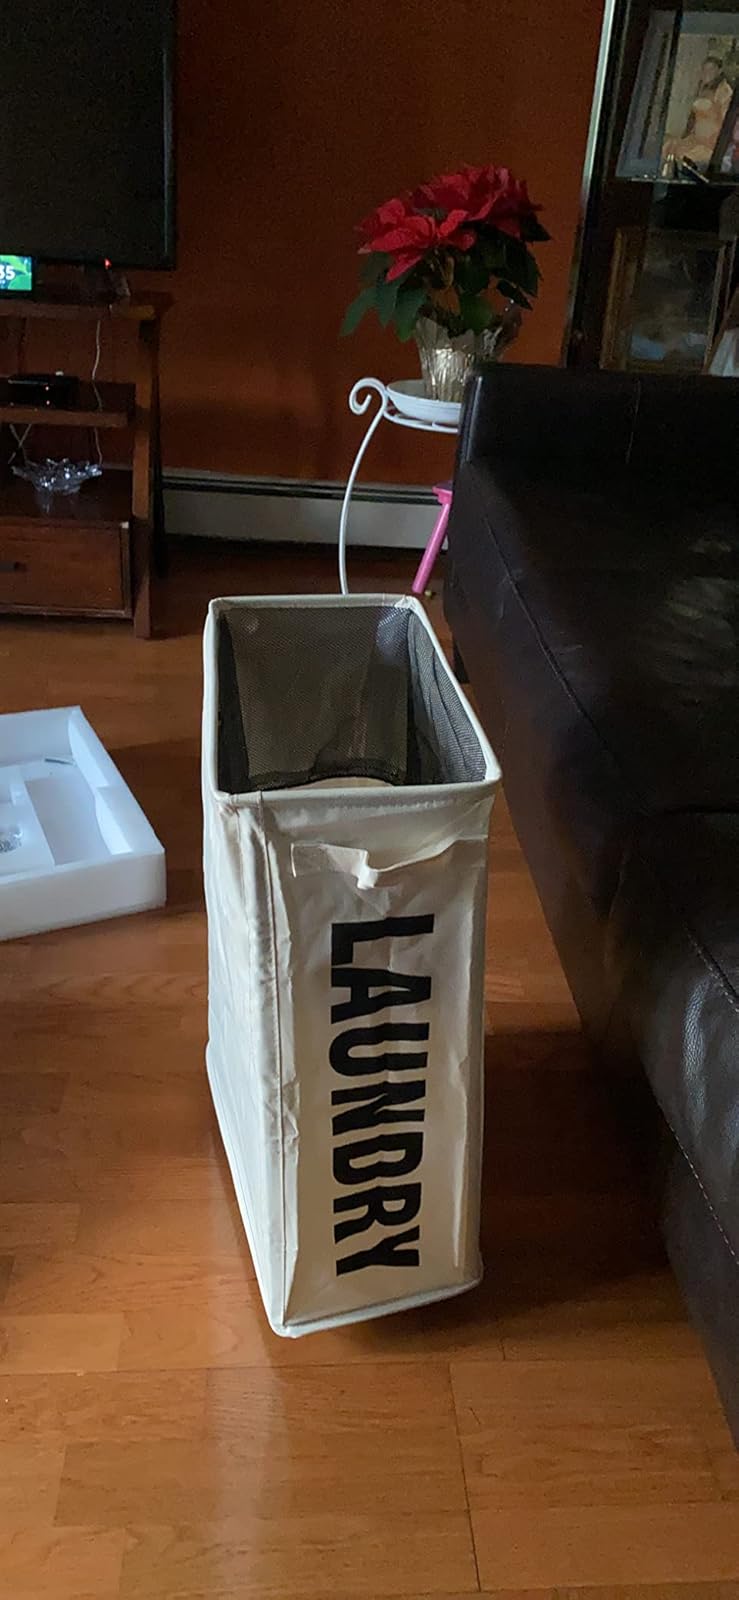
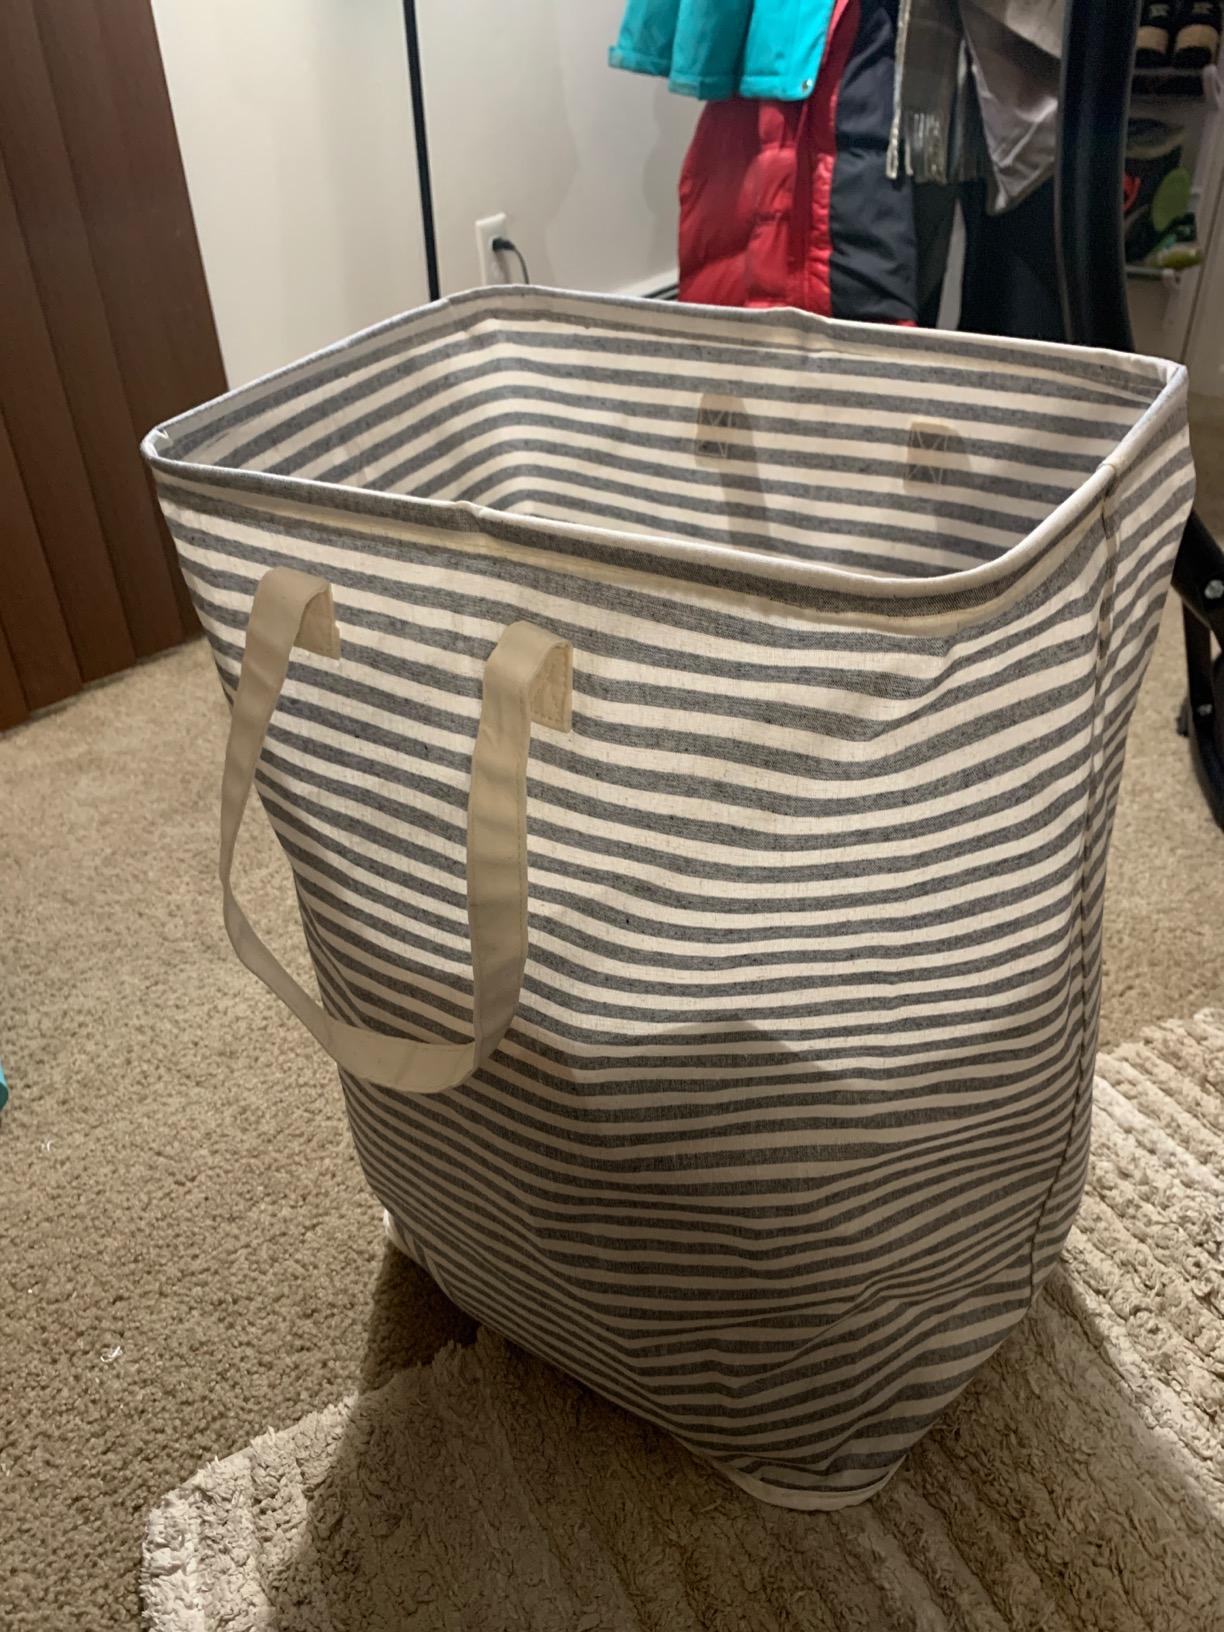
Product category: items_hamper
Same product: no